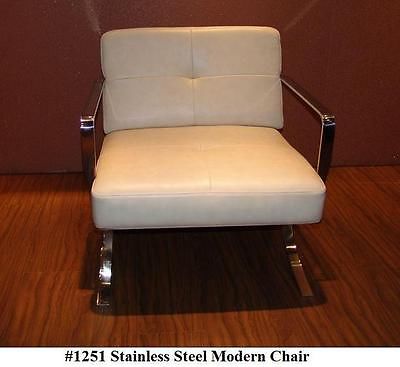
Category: sofa